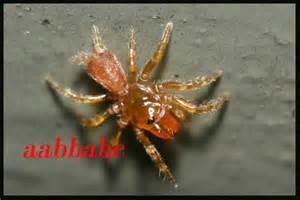
spider